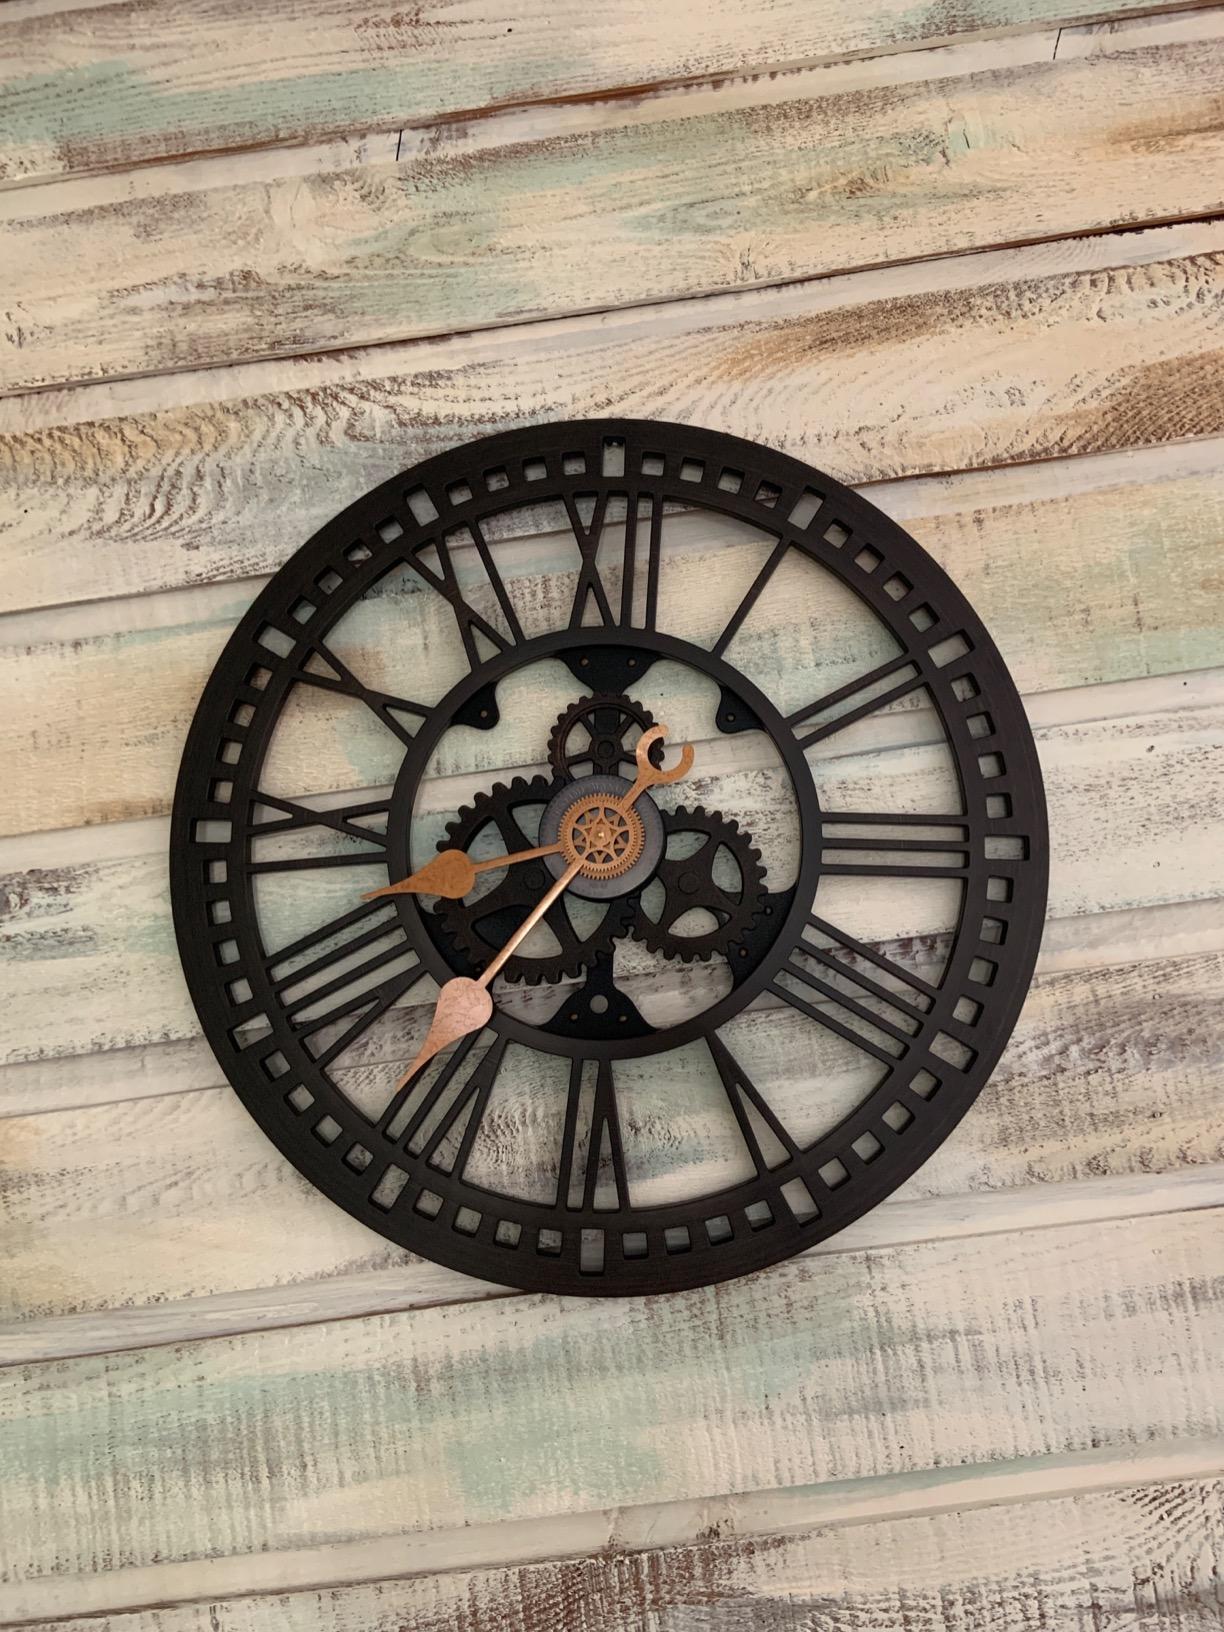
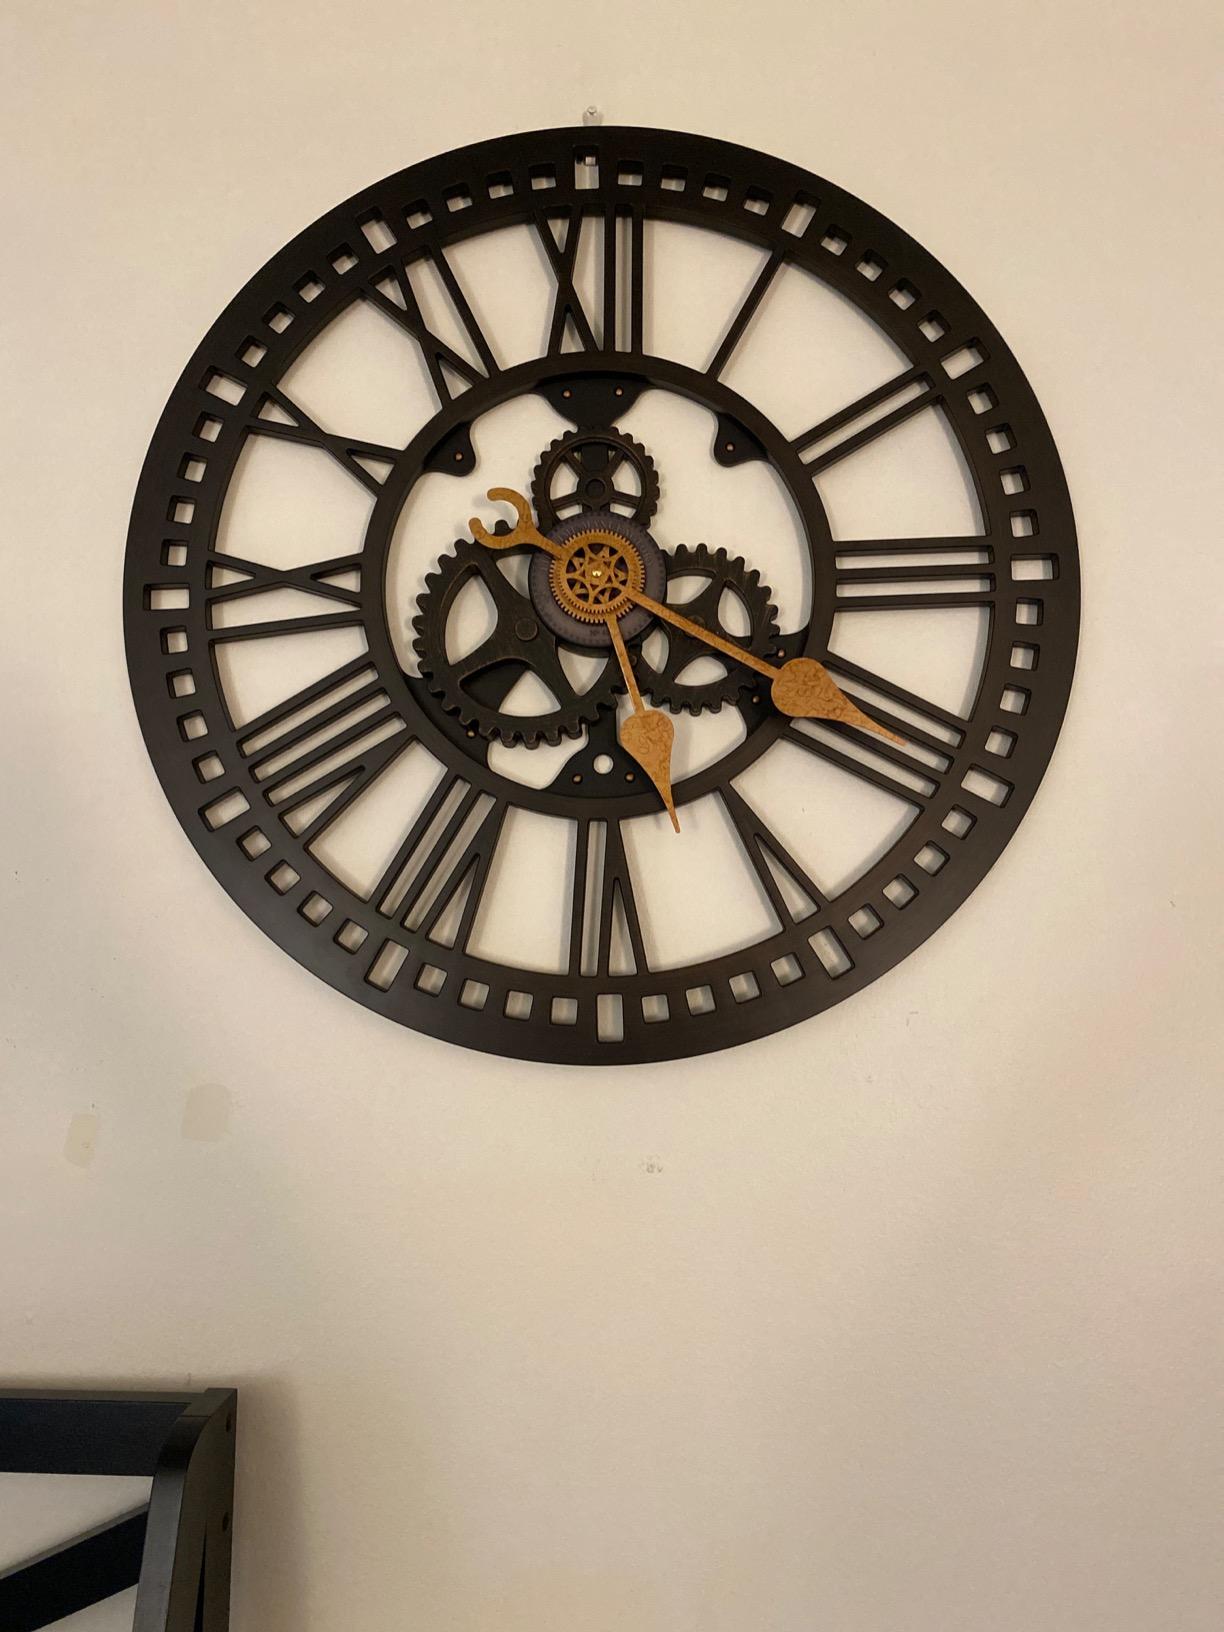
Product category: clock
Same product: yes